Kingdom of Dalmatia

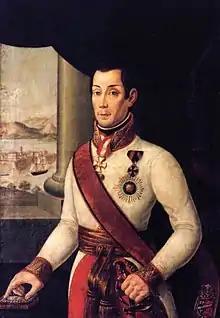
Franjo Tomašić, the first governor of the Kingdom of Dalmatia

The new territorial-administrative system has fundamentally redefined the existing Venetian system in Dalmatia. Some forms of governing bodies from the Venetian period were retained, e.g. the position of the "Proveditore Generale" and in military terms, the reshuffled institutions of territorial forces. During the French rule in Dalmatia, not much has been done for Dalmatian economic prosperity.